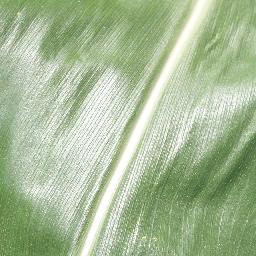
Label: Corn___healthy